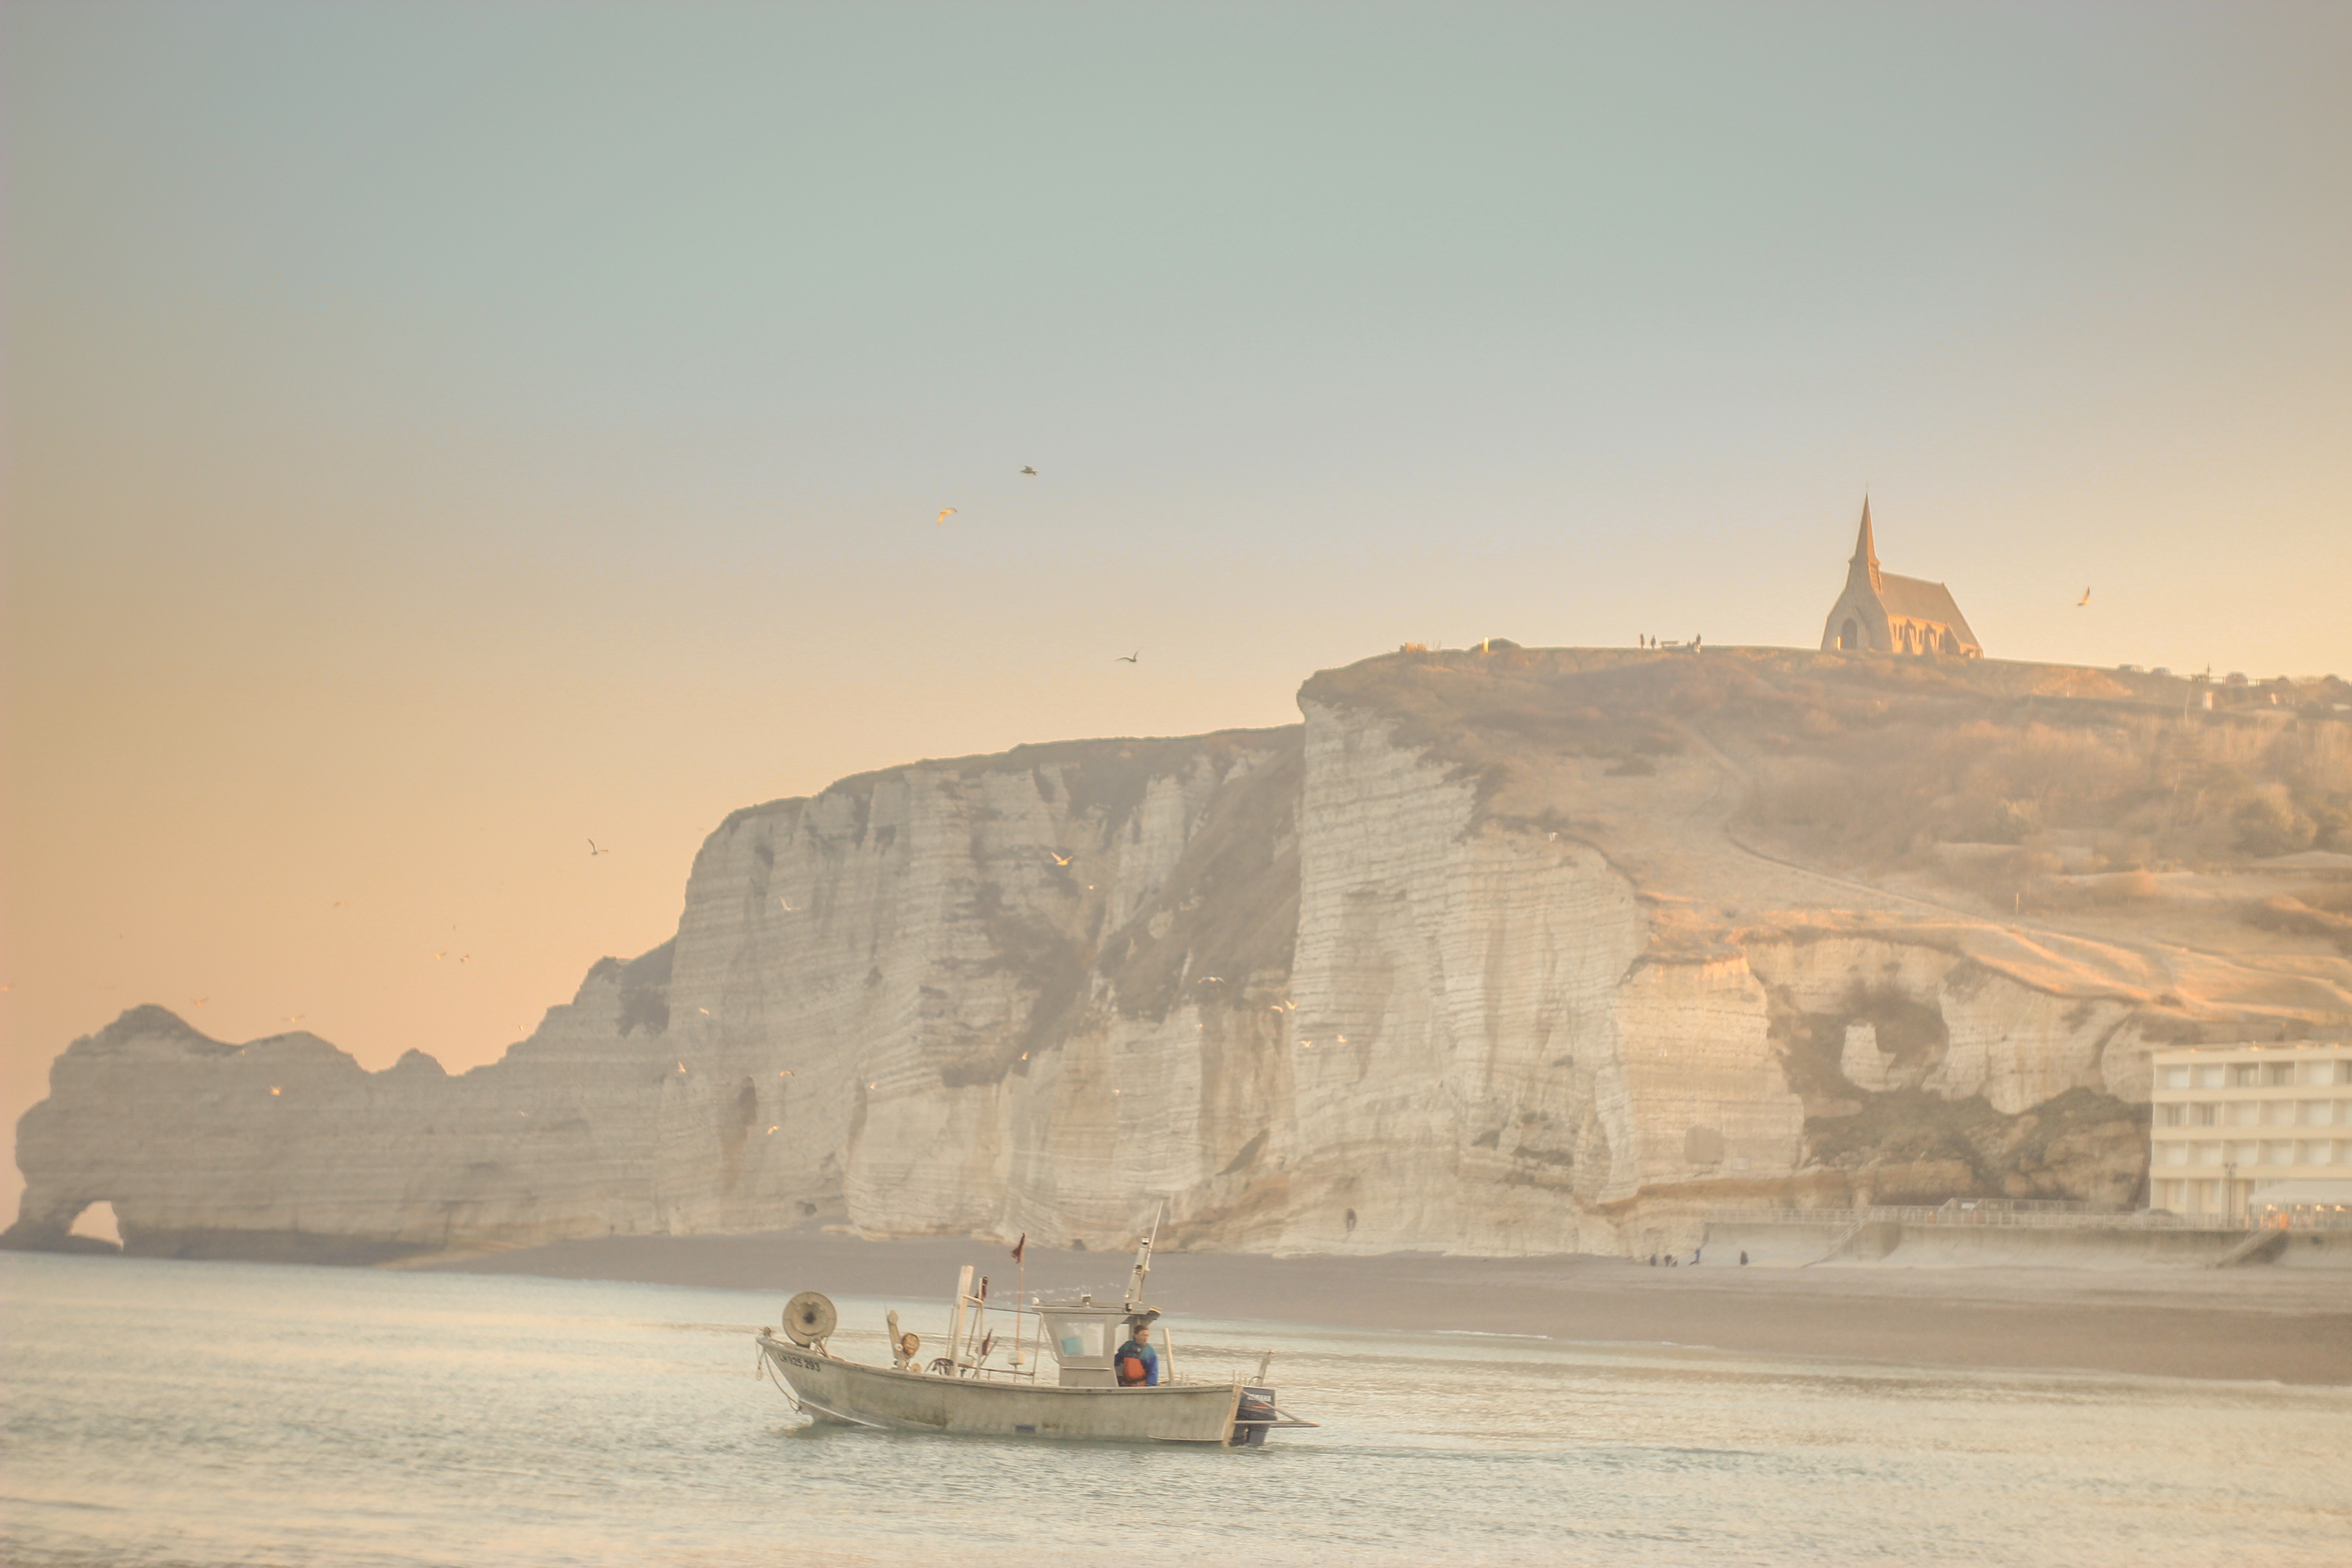
beach, landscape, sea, coast, sand, boat, morning, monument, cliff, bay, fish, terrain, uk, temple, cliffs, british, channel, britain, dover, immigrants, immigration, ancient history, beachy head, atmospheric phenomenon